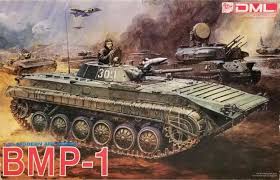
Label: BMP